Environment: real
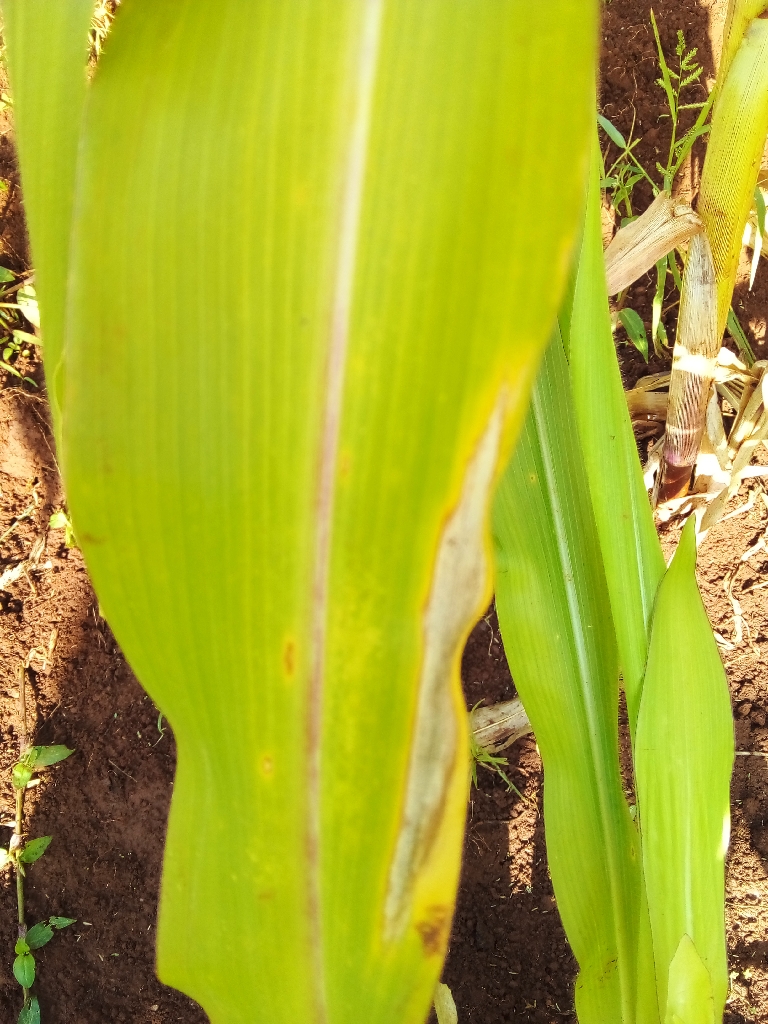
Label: northern_corn_leaf_blight